Ziki Robertson, 11th Baroness Wharton

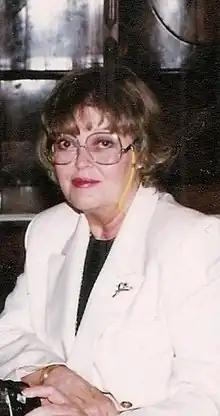
Lady Wharton

Myrtle Olive Felix Robertson, 11th Baroness Wharton (née Arbuthnot; 20 February 1934 – 15 May 2000), known as Ziki Robertson and professionally as Ziki Arnot, was a British politician, animal welfare campaigner and photographer.